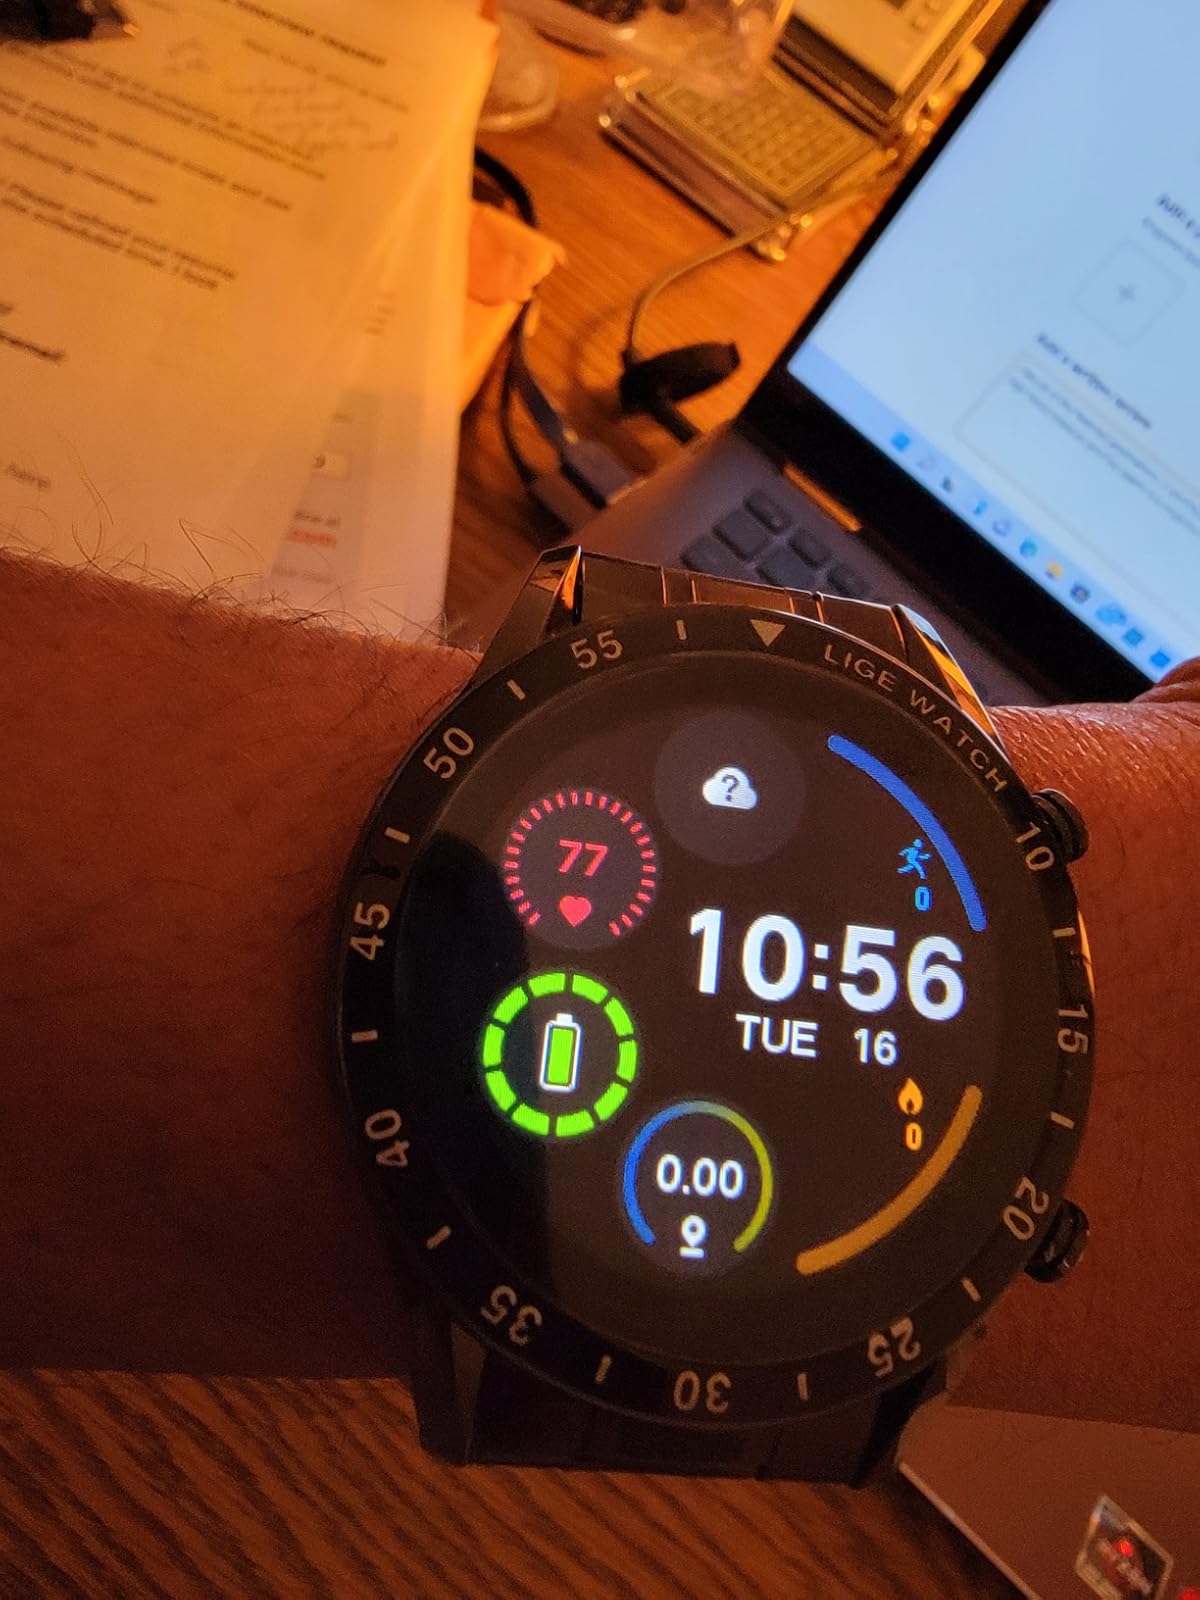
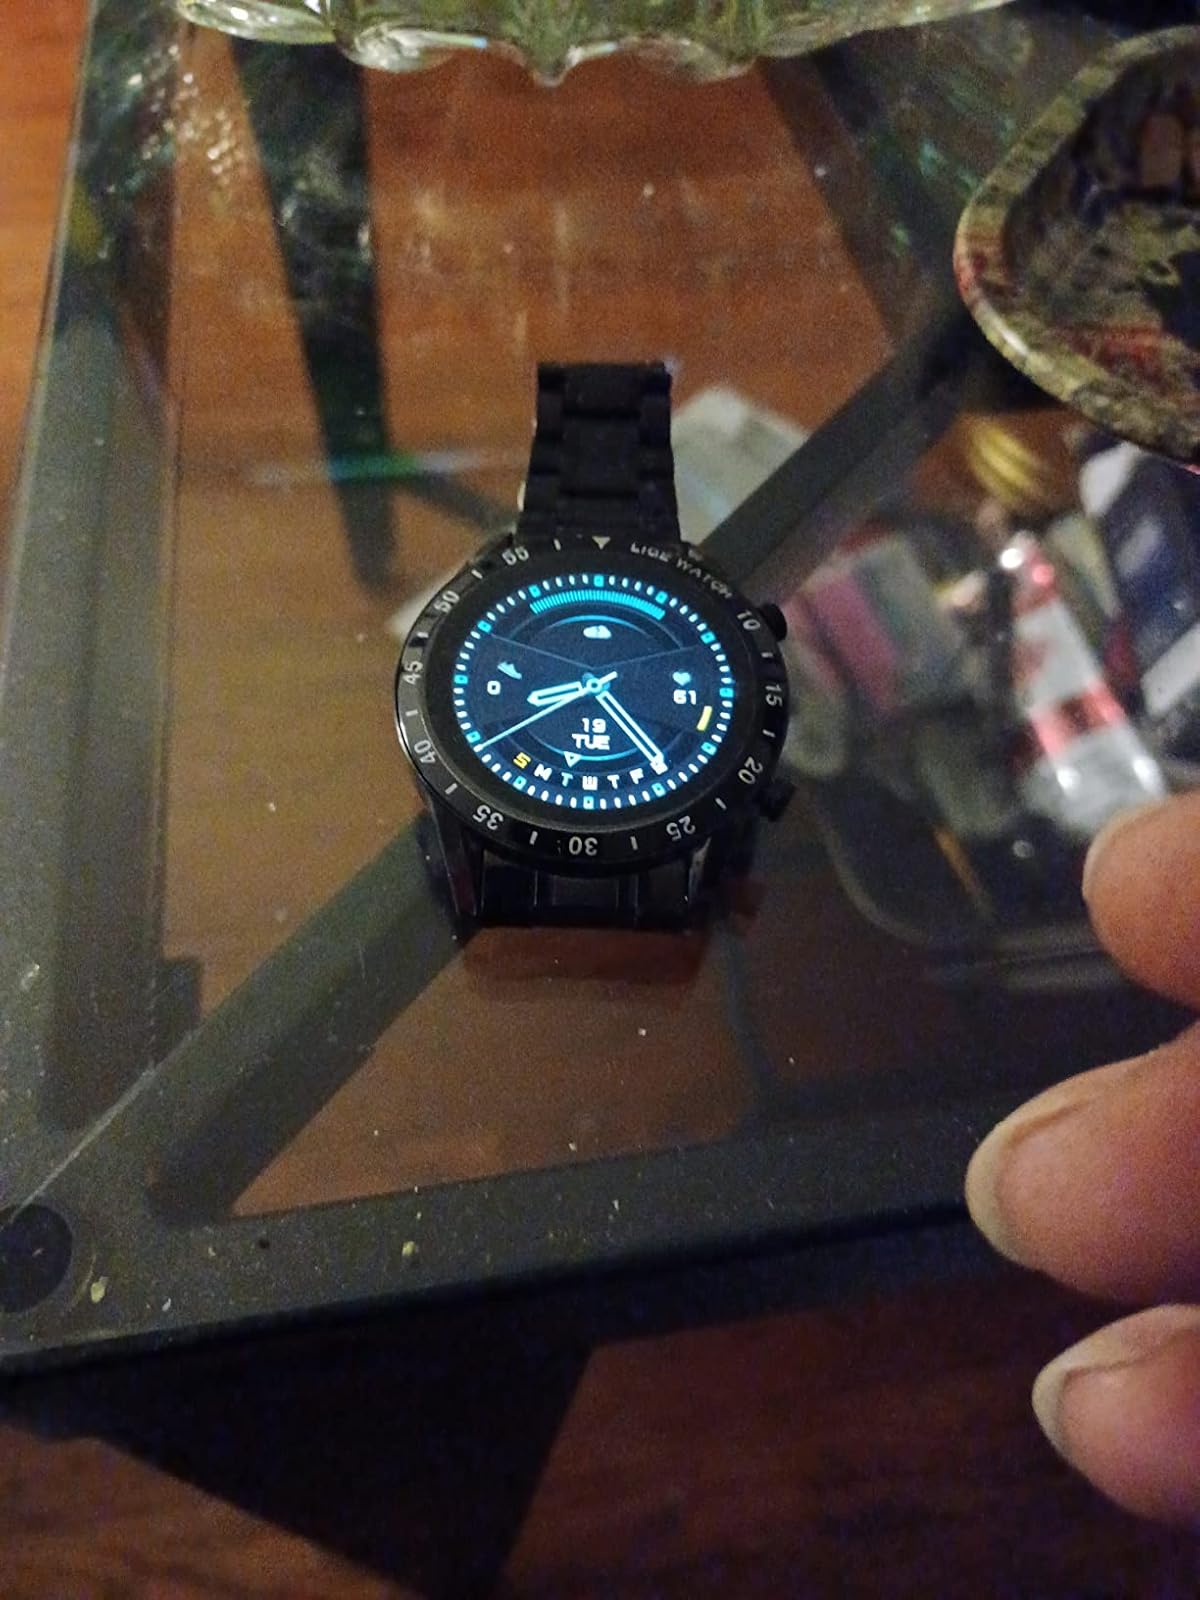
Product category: smartwatch
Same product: yes